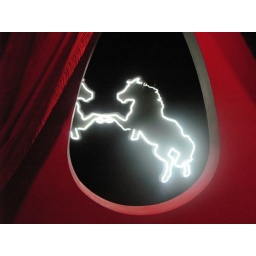
Neon horse in a teardrop behind a curtain